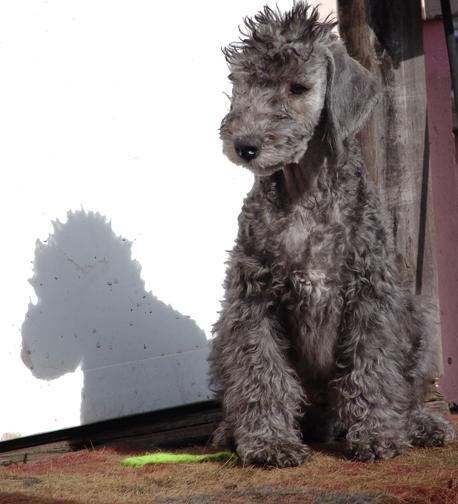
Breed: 214-n000033-Bedlington_terrier